Camp Hill line

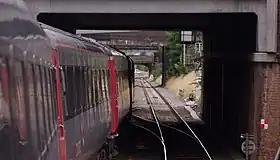
A non-stop CrossCountry passenger service powers along the Camp Hill line to bypass the University branch

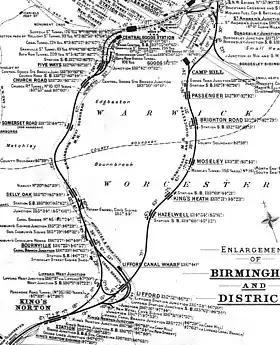
A 1913 map showing the Birmingham West Suburban Railway (left) and the Camp Hill line (right) between and

The Camp Hill line is a railway line in Birmingham between Kings Norton and Birmingham New Street. Its official ELR designation is the St Andrews Junction to Kings Norton line, as the line piggybacks the station approach of the Rugby–Birmingham–Stafford line (accessed via St Andrews Junction and Grand Junction) to enter Birmingham New Street.